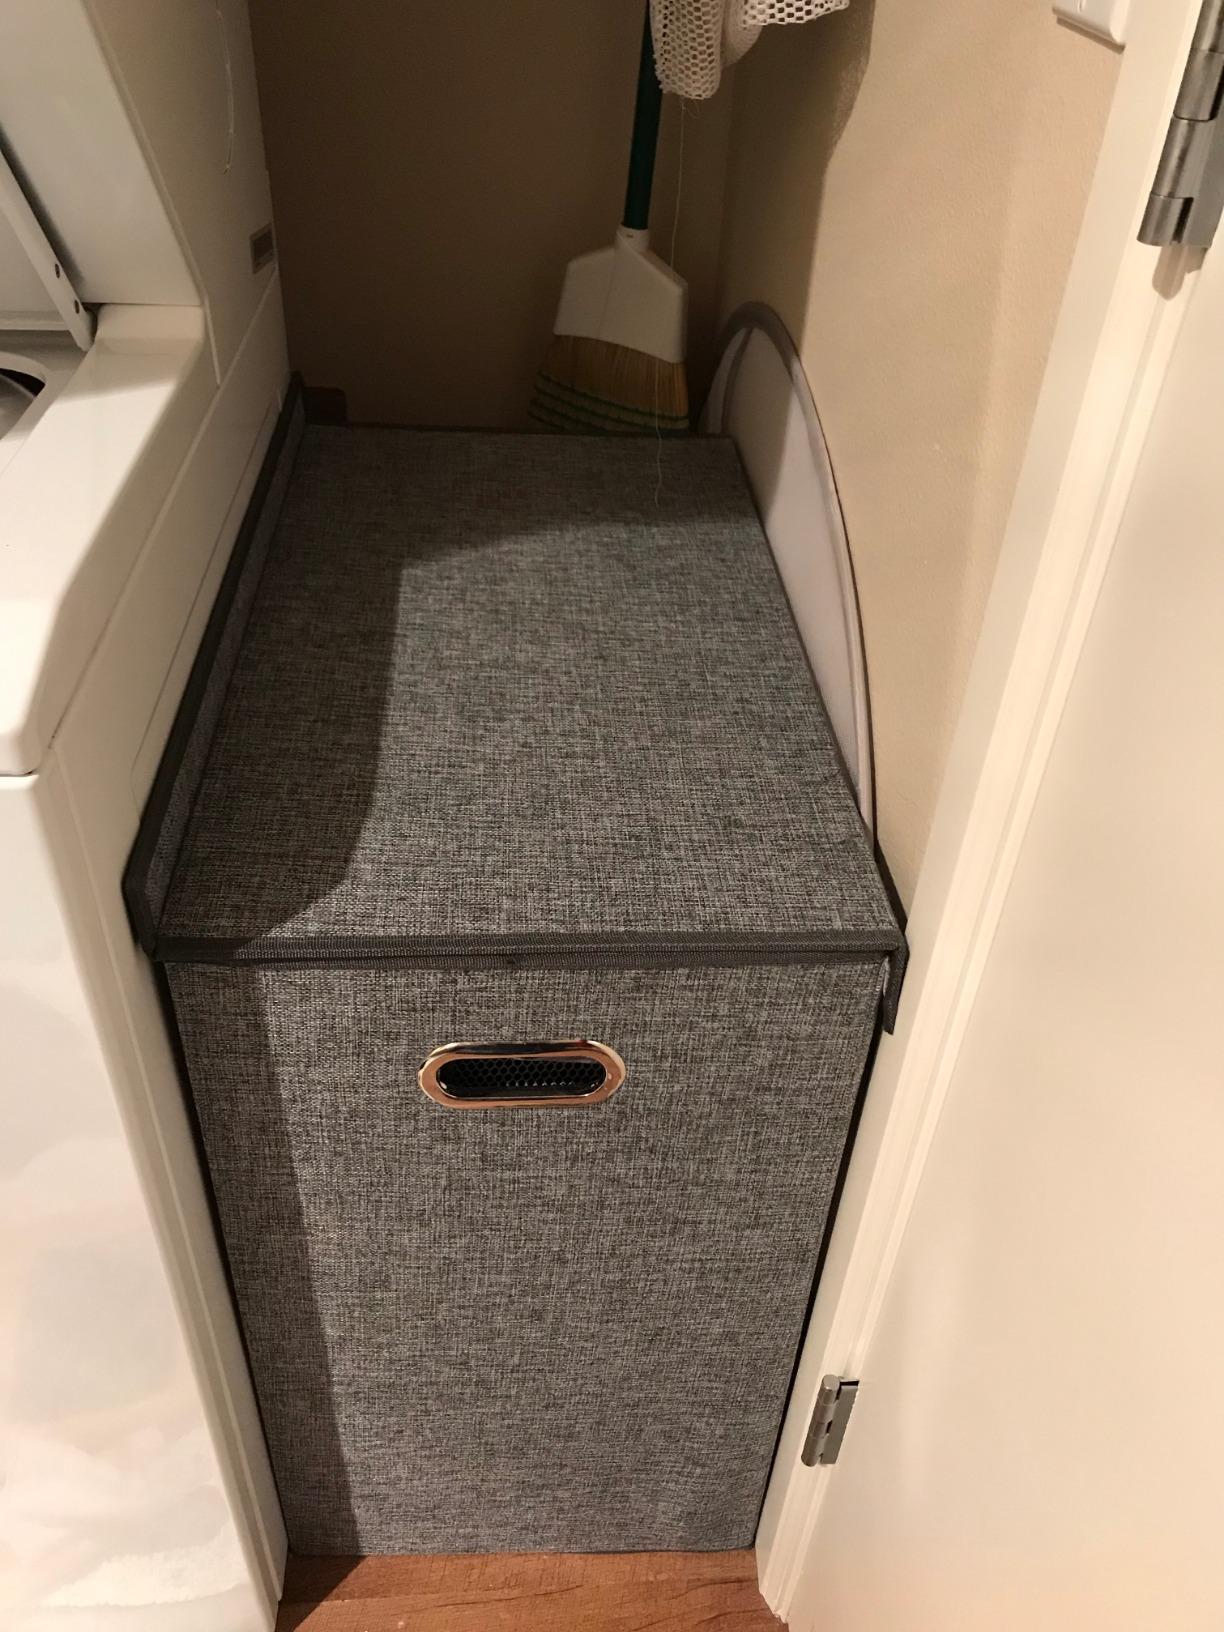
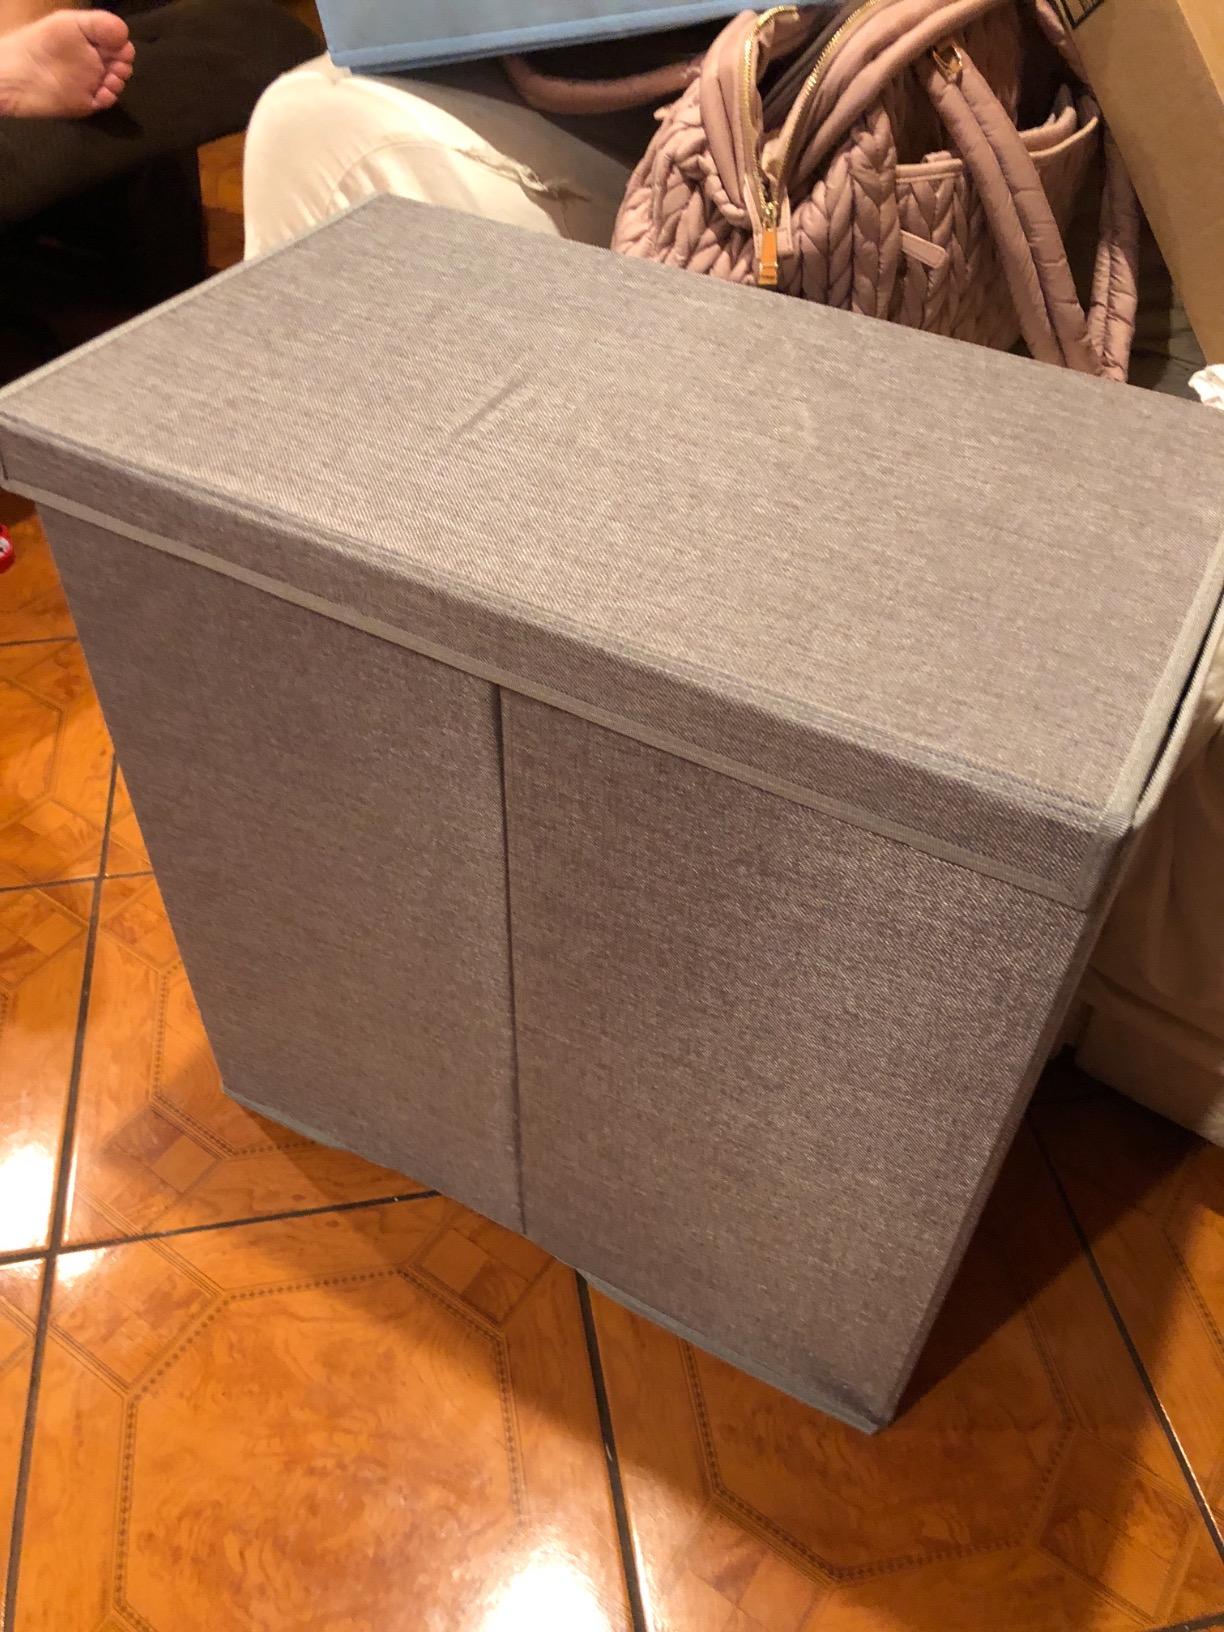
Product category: items_hamper
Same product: yes